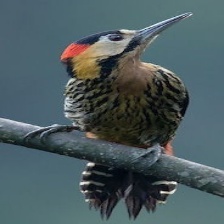
Species: DARJEELING WOODPECKER
Scientific name: DENDROCOPOS DARJELLENSIS